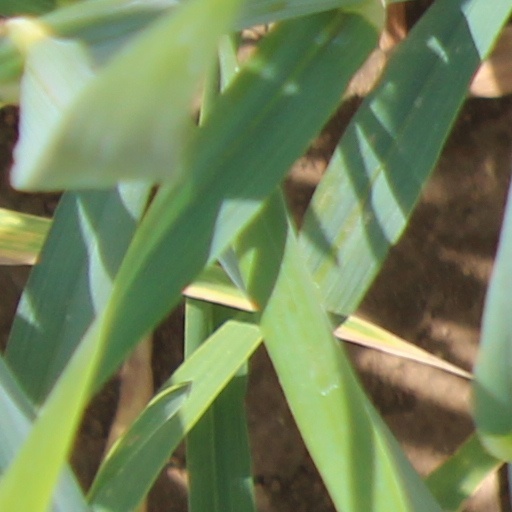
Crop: wheat